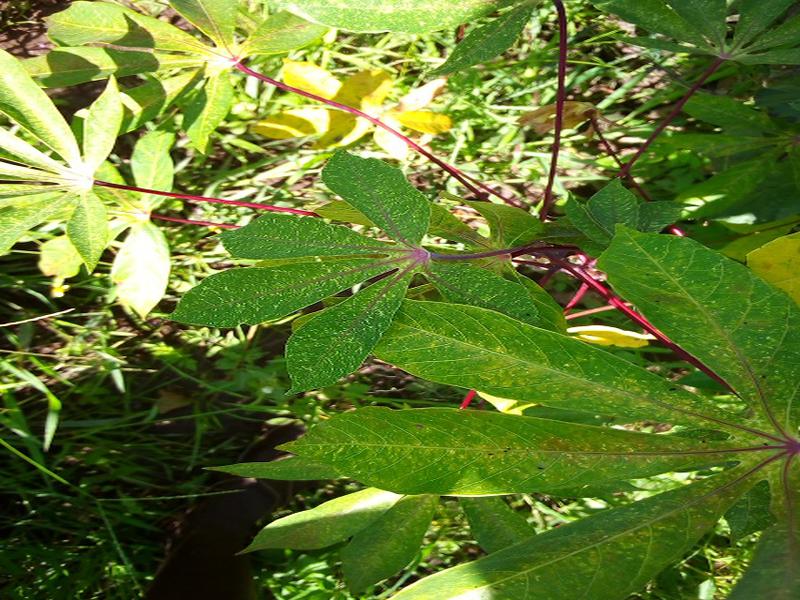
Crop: cassava
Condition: green_mottle